Shealtiel

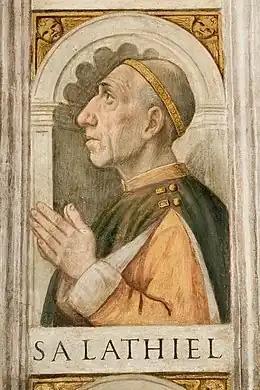
Shealtiel by Girolamo Tessari in Padova, Church of San Francesco

Shealtiel, transliterated in Greek as Salathiel, was the son of Jehoiachin, king of Judah (1 Chronicles). The Gospel of Matthew also list Shealtiel as the son of Jeconiah (line of Solomon). Jeconiah, Shealtiel, as well as most of the royal house and elite of the kingdom, were exiled to Babylon by order of Nebuchadnezzar II of Babylon after the first siege of Jerusalem in 597 BC. During the Babylonian captivity, Shealtiel was regarded as the second Exilarch (or king-in-exile), following his father.